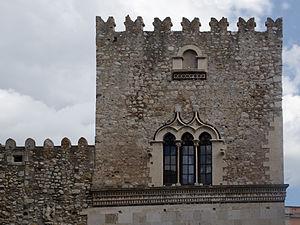
Taormine est une commune de la ville métropolitaine de Messine en Sicile.